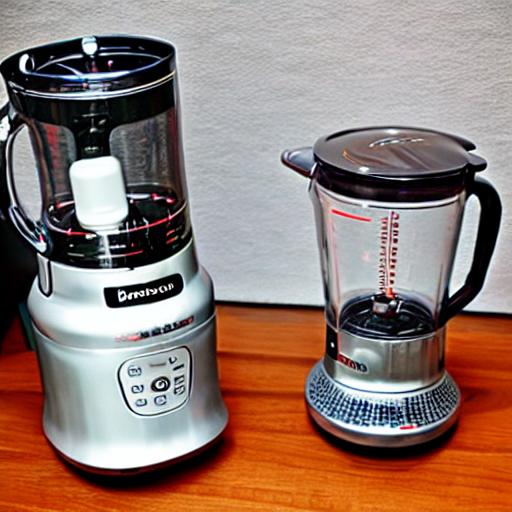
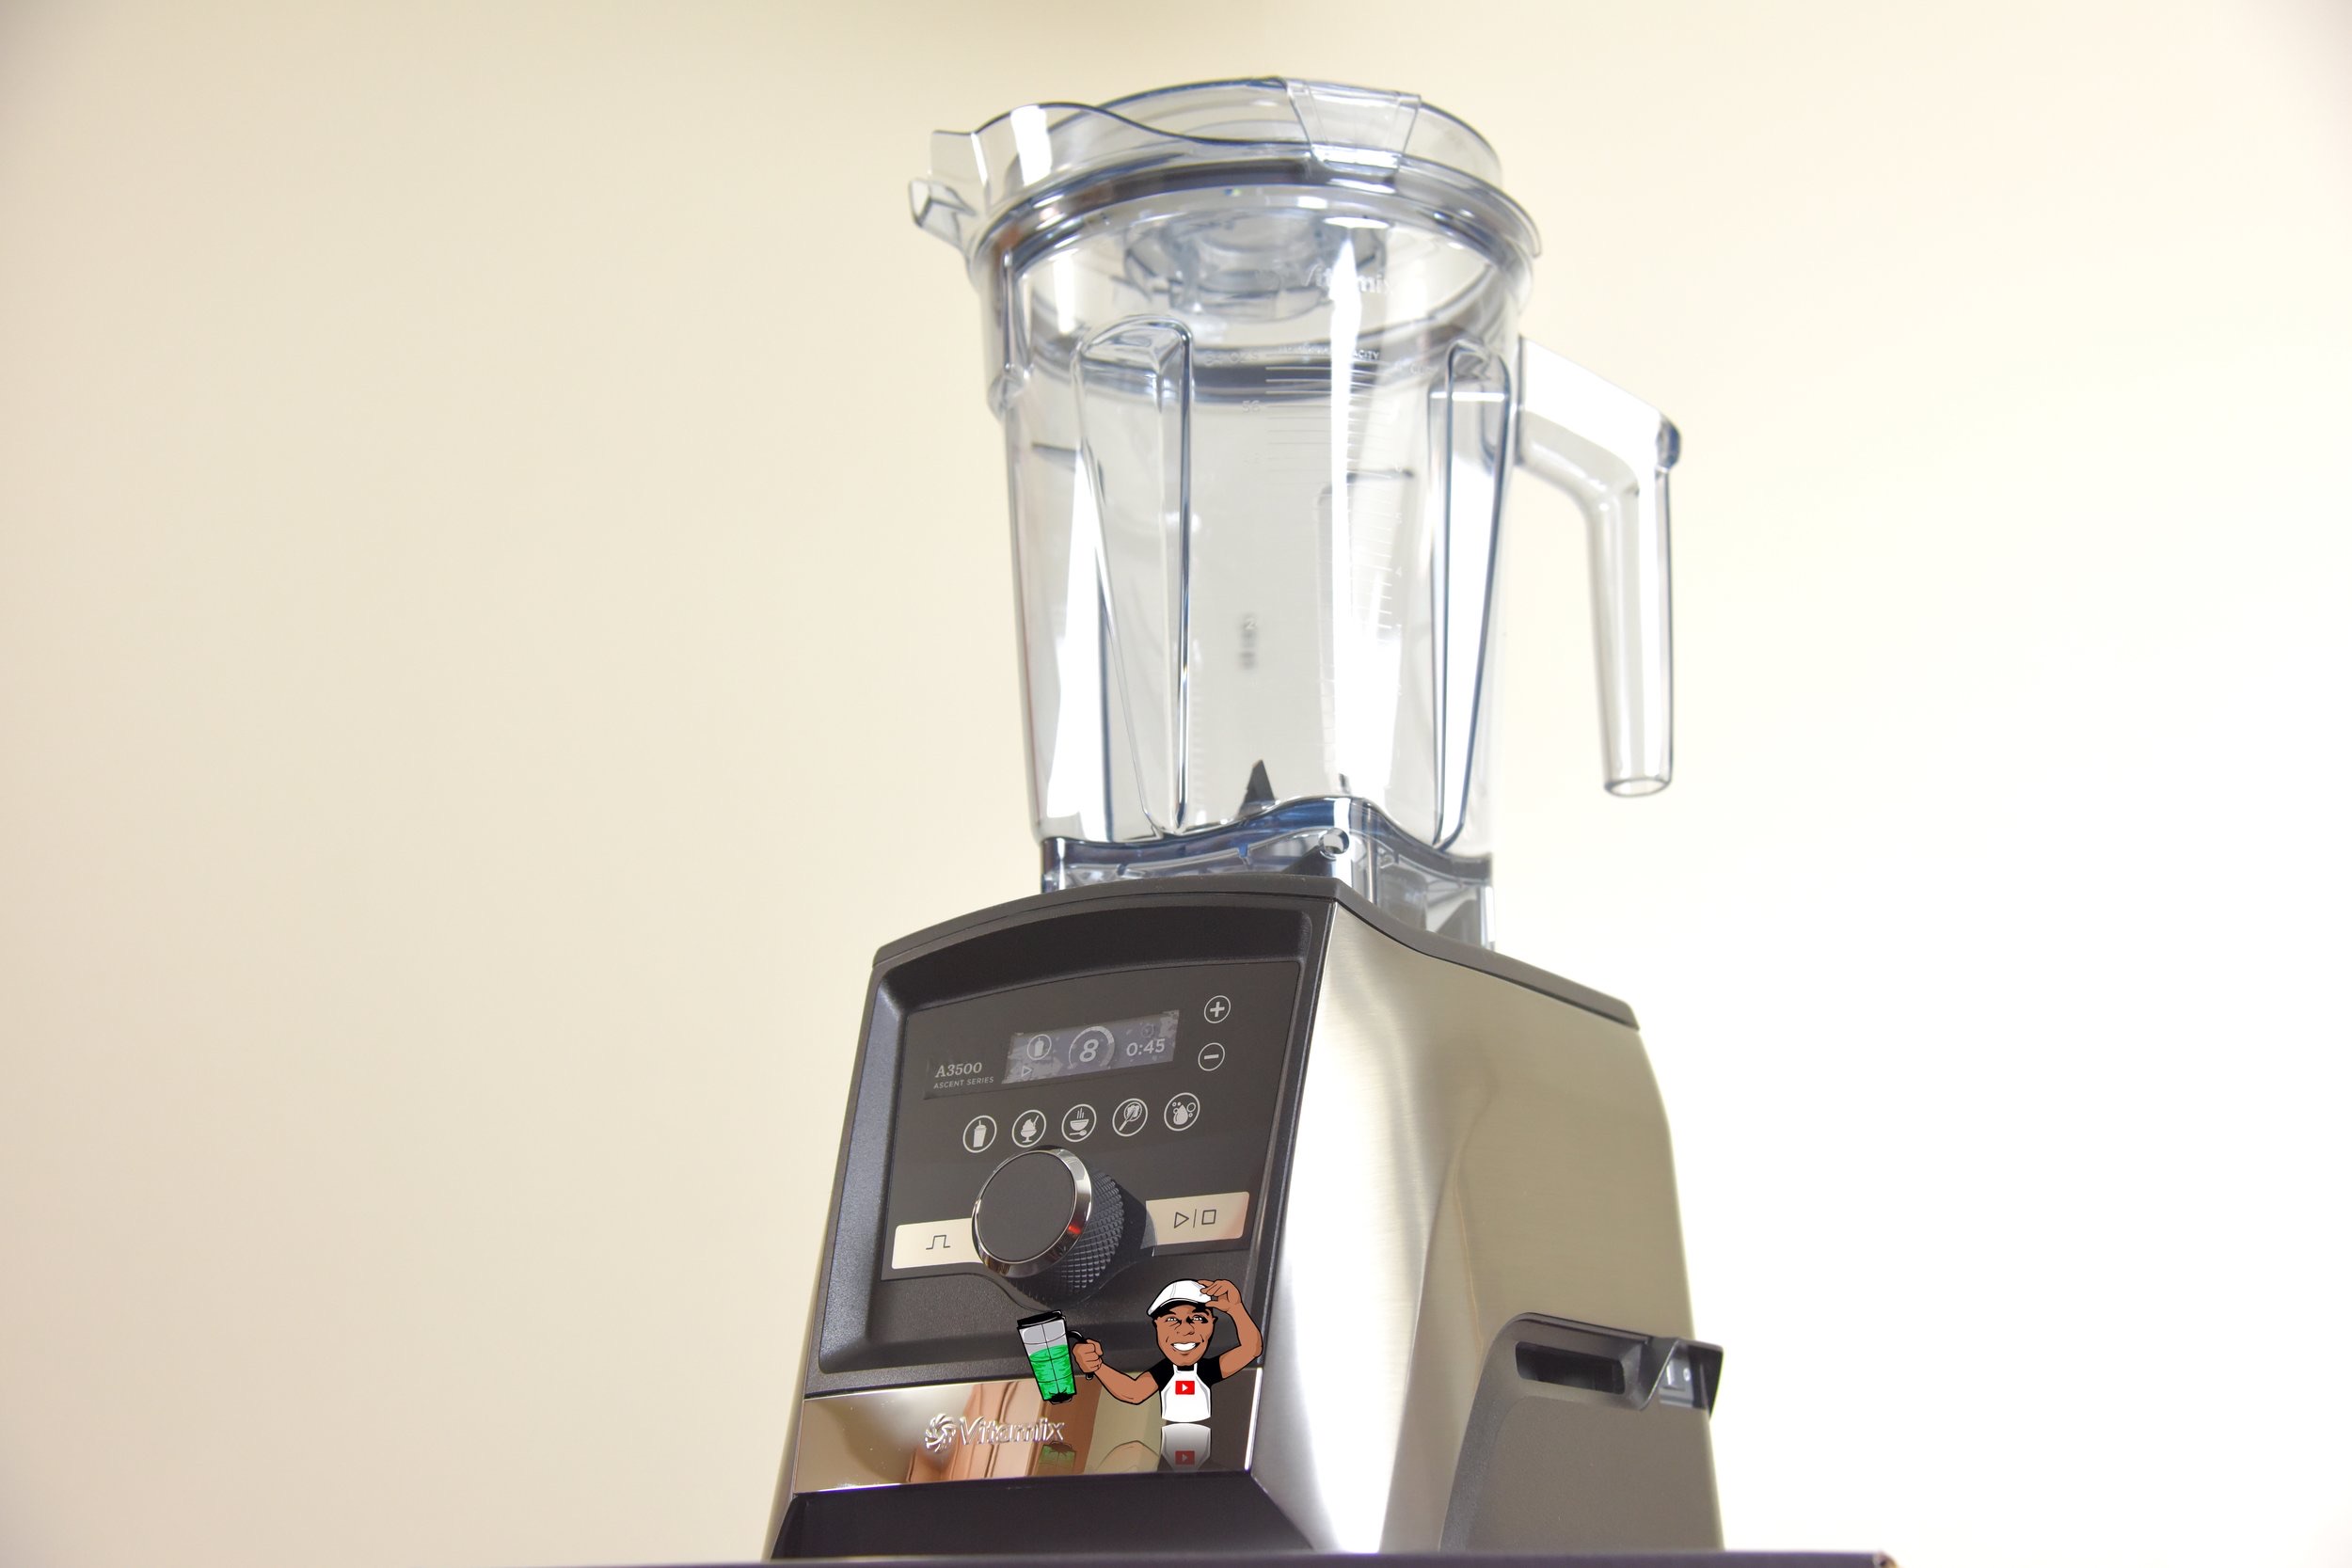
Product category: items_blender
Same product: no